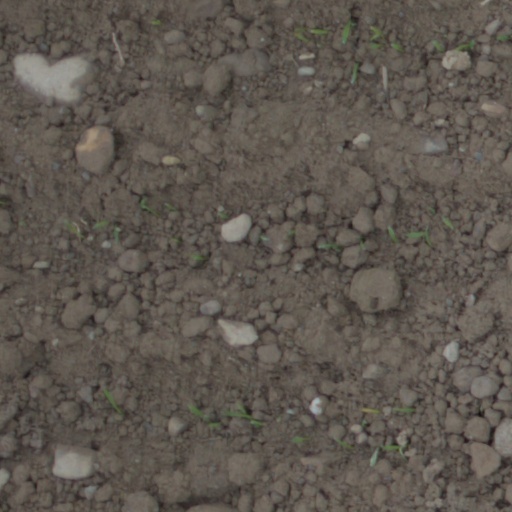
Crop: wheat